The Young Black Stallion

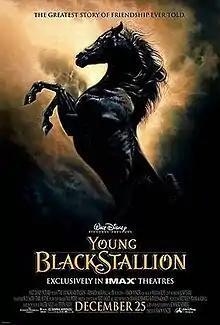
Theatrical release poster

The Young Black Stallion is a 2003 American drama film produced by Walt Disney Pictures. Directed by Simon Wincer, the film is based on the 1989 novel of the same name by "Black Stallion" creator Walter Farley and his son Steven Farley.